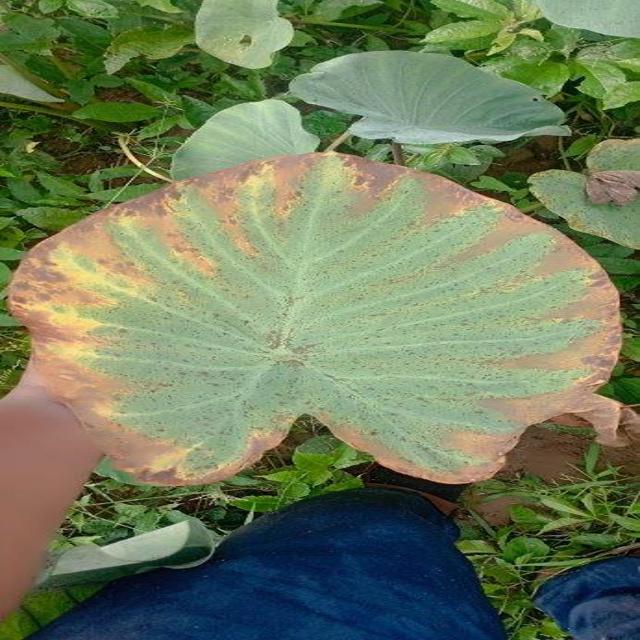
Label: Late_Blight